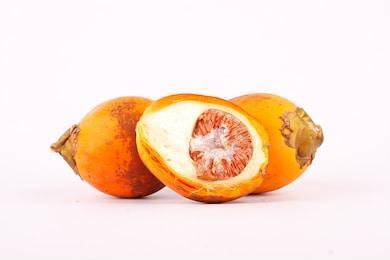
Label: others